Ernest Slingeneyer

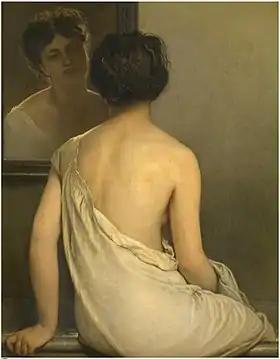
"Woman in a bathtub"

The success of the painting secured for the young painter an elite patronage including from King William II of the Netherlands who commissioned in 1844 his "The death of sea captain Claessens" and King Leopold I of Belgium who bought his "The death of Jacobsen", which had won the Gold Medal at the Brussels Salon of 1845. The Belgian government commissioned a large historical painting from Slingeneyer. Slingeneyer chose the Battle of Lepanto as its subject. The Battle of Lepanto was a naval engagement that took place on 7 October 1571 when a fleet of the Holy League, led by the Venetian Republic and the Spanish Empire, inflicted a major defeat on the fleet of the Ottoman Empire in the Gulf of Patras. When "The battle of Lepanto" was finally finished and exhibited in 1848, it fell short of expectations in spite of its qualities in terms of composition and execution. This was likely a reflection of the public's growing disappointment with the historical school of painting promoted by the faculty and alumni of the Academy of Antwerp whereas the school of Brussels was gaining in prominence. The latter had abandoned Academism in favour of a Romanticism that was less theatrical and materialistic and more sentimental and elegant. This school was represented by Louis Gallait, a pupil of Paul Delaroche. Slingeneyer was advised by his critics to go to Paris to immerse himself in the new art movements there and to leave Antwerp for Brussels. Taking this advice to heart, he traveled to the Netherlands and Germany, to Rome and to Paris. In Paris he visited the studios of Paul Delaroche, Joseph-Nicolas Robert-Fleury and Ary Scheffer.